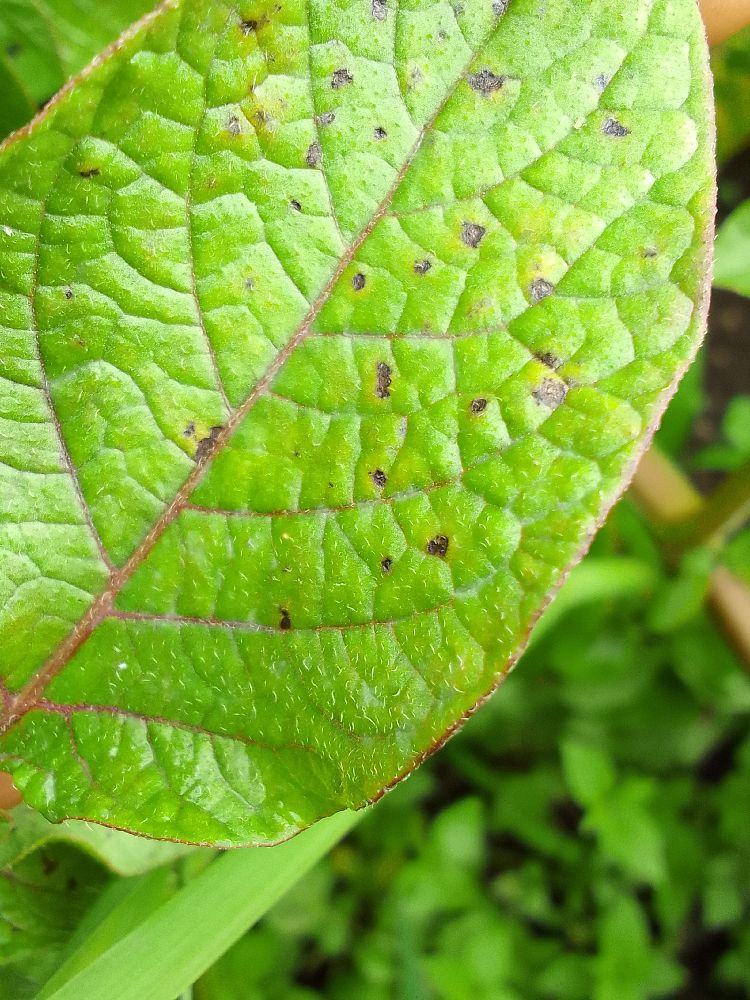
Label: Early blight